Catherine Coleman

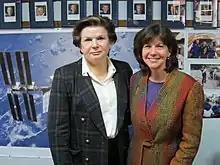
Coleman and Valentina Tereshkova at the Yuri Gagarin Cosmonaut Training Center in December 2010

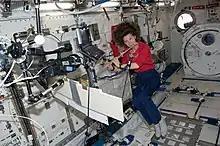
Coleman playing a flute inside the International Space Station in 2011

Coleman was selected by NASA in 1992 to join the NASA Astronaut Corps. In 1995, she was a member of the STS-73 crew on the scientific mission USML-2 with experiments including biotechnology, combustion science, and the physics of fluids. STS-93 was Coleman's second space flight in 1999. She was mission specialist in charge of deploying the Chandra X-ray Observatory and its Inertial Upper Stage out of the shuttle's cargo bay.